Father and Scout

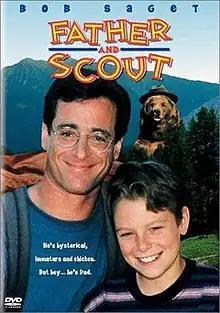
Film Poster

Father and Scout is a 1994 American comedy film, starring Bob Saget and Brian Bonsall. The film was written by Sheldon Bull and Hoyt Hilsman and directed by Richard Michaels. The film premiered on ABC on October 15, 1994.